Josef Newgarden

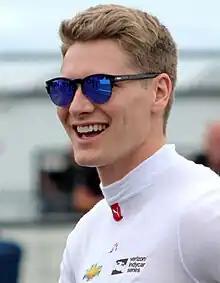
Newgarden at the 2018 ABC Supply 500

Newgarden had a challenging 2023 season. He recorded two victories during the first half of the season - including his first win in the Indianapolis 500, where he passed Marcus Ericsson on the final lap, after a controversial late-race red flag. Although Newgarden managed to sweep the double header at Iowa for another season of three or more wins, he struggled throughout the season on road and street circuits, recording only one podium finish on a road or street course by the end of the season. A rare crash at Gateway while leading took Newgarden out of the championship hunt with two races to go, and after an early retirement at Laguna Seca, he finished fifth in the 2023 IndyCar Series.